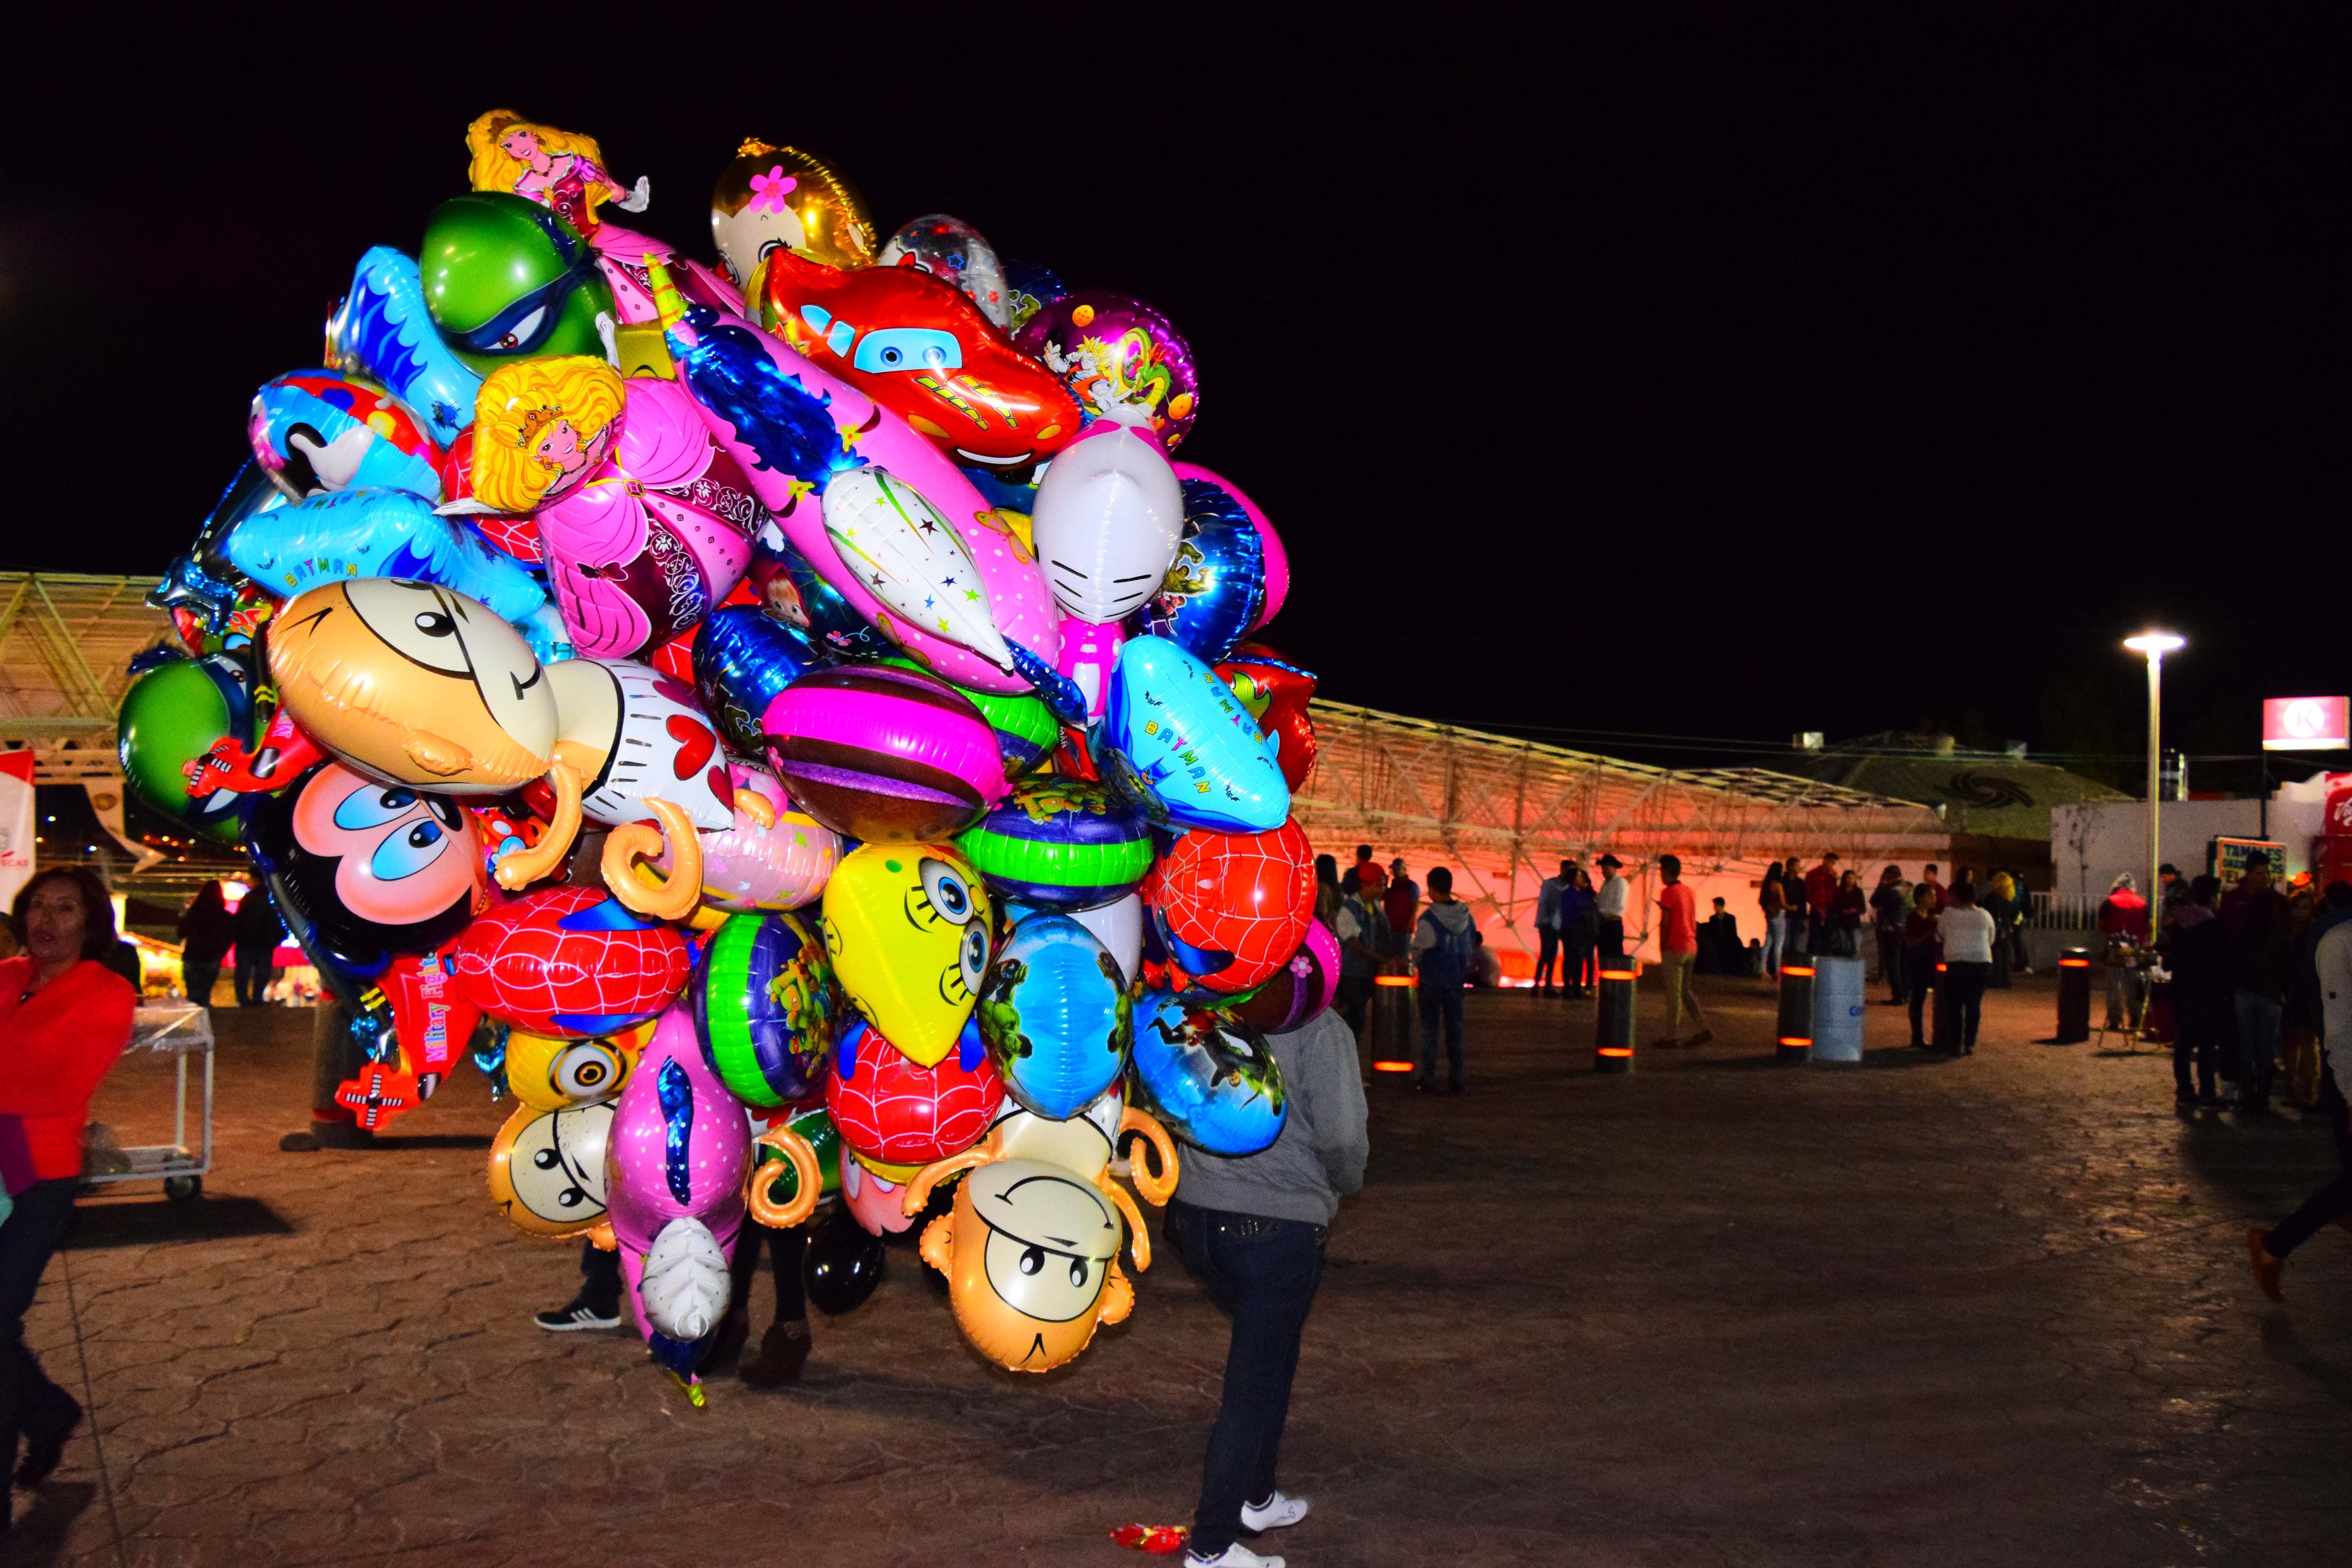
night, crowd, carnival, amusement park, color, festival, fair